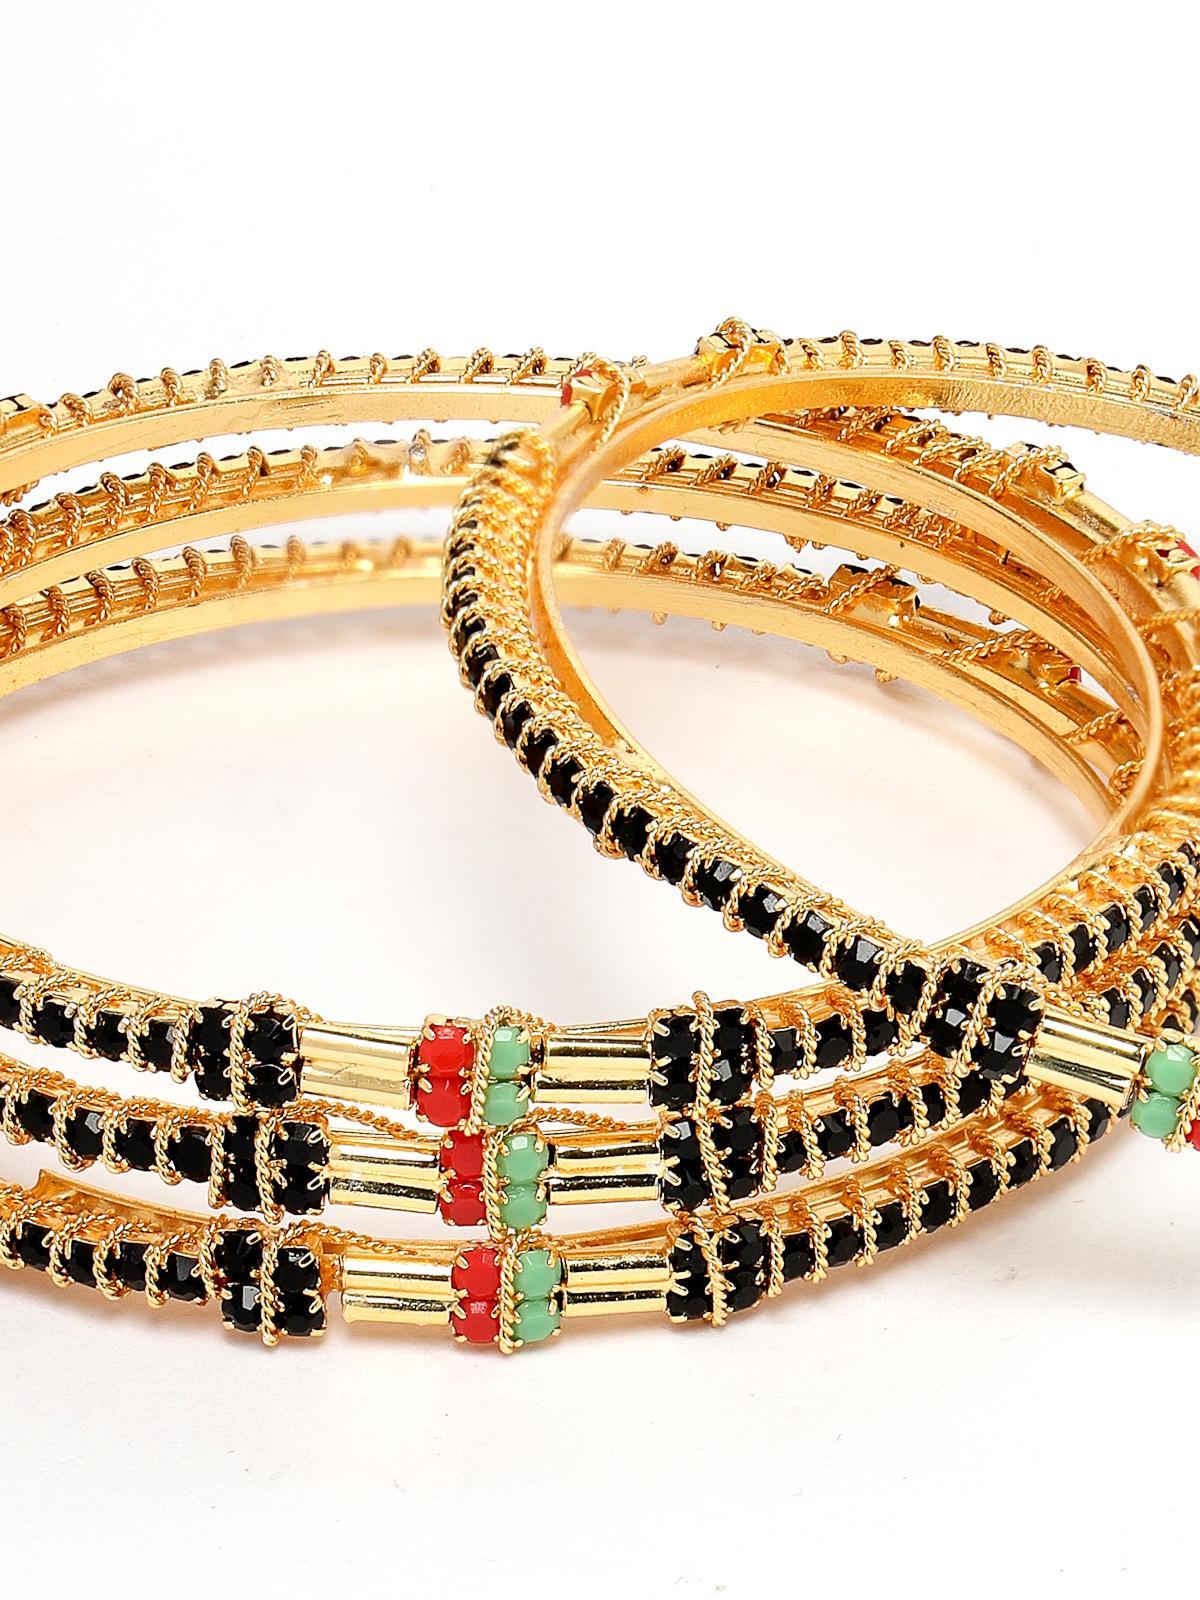
Sukkhi Incredible Fashionable Gold Plated Red And Green Thin Bracelet Bangle Set Jewellery for Women & Girls|Set of 4 Latest Design|Birthday Anniversary Gift for Women|B105916_2.4
Type: Bracelets & Bangles
Brand: Sukkhi
Price: Rs. 372
 Step into incredible fashion with the Sukkhi Fashionable Gold Plated Thin Bracelet Bangle Set for Women & Girls. This set of four captivates with a fashionable blend of red and green, showcasing the latest design trends. The gold-plated finish adds an opulent touch to any ensemble. Sized at 2.4, 2.6 and 2.8, these thin bracelets make for a perfect birthday or anniversary gift, celebrating contemporary style and timeless beauty for the special women in your life with a set that's both incredible and versatile.Disclaimer:There may be slight variation in shade and colour due to photographic effects and monitor settings
Included: 4 Bangles